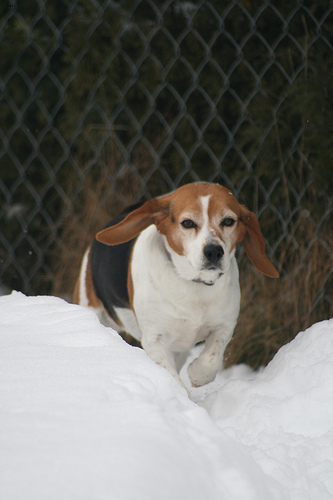
Animal: dog
Breed: beagle